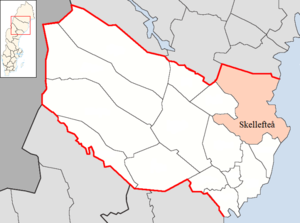
La commune de Skellefteå est une commune suédoise du comté de Västerbotten. 71 950 personnes y vivent. Son chef-lieu se situe à Skellefteå.